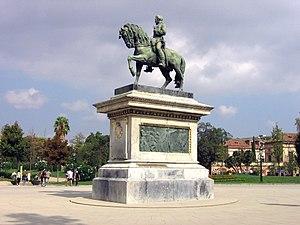
Le parc de la Ciutadella est un parc situé dans le centre de Barcelone. Il fut construit sur les terrains laissés par une citadelle détruite en 1868 et qui lui donnent son nom pour l'Exposition universelle de 1888.